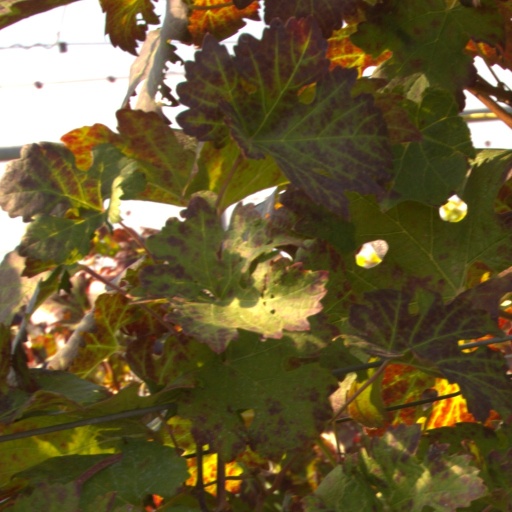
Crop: grape